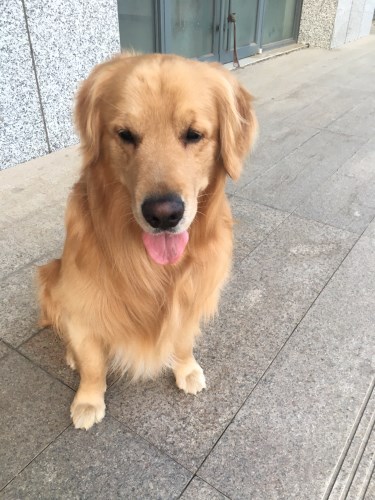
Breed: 5355-n000126-golden_retriever